Shield-X

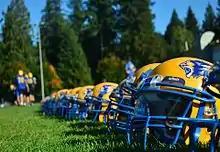
Shield-X helmet decal on an American football helmet

BX-E is an external decal that can be applied to any helmet. It can conform to the exterior of the helmet and can be customized to sport any logo or pattern. BX-E is convenient and easy to apply. It is ideal for football teams and it can replace conventional decals.